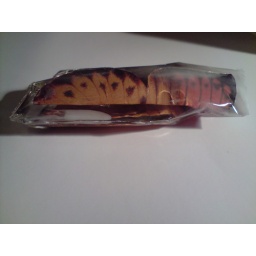
Image of butterfly in cocon of clear resin. 12 x 7 x 4 cm. Clear resin, pigments